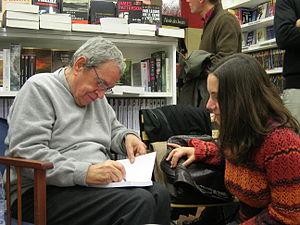
Alberto Ongaro est un écrivain, journaliste et scénariste italien.